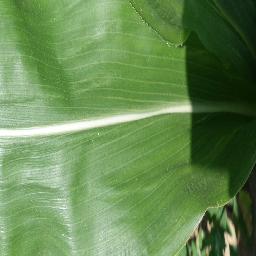
Label: Corn_(Maize)___Healthy